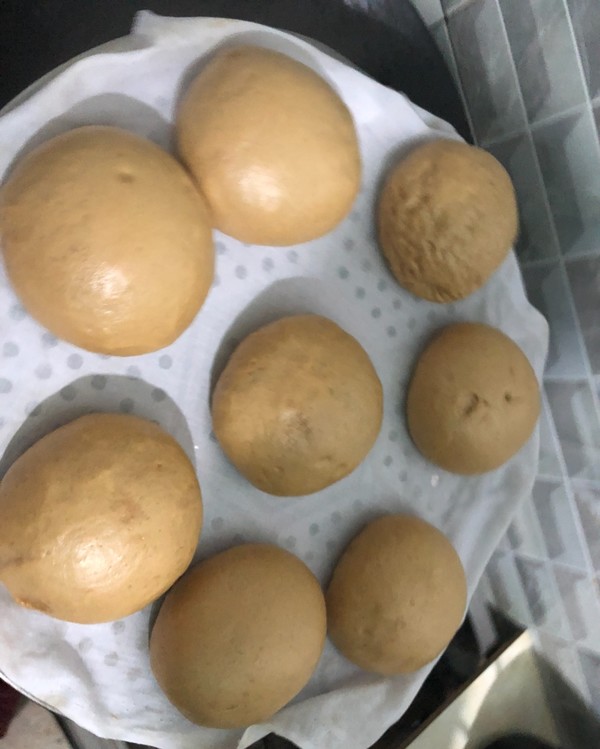
Label: trash